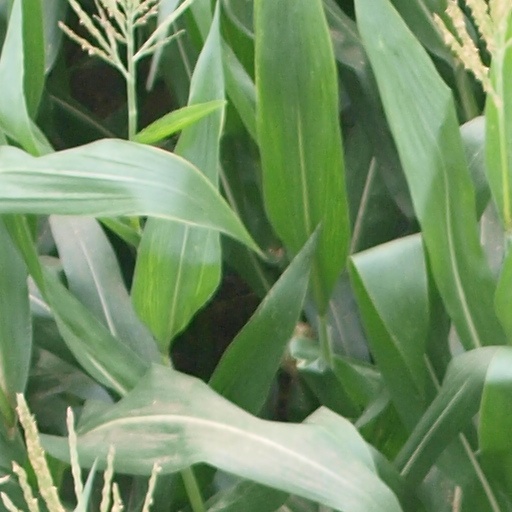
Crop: maize; corn